Cane Beds, Arizona

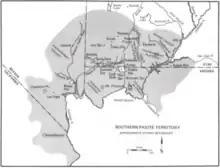
1934 map of the Southern Paiute with Cane Beds marked

Until the 20th century, the land was occupied by Southern Paiute people; it is seen within the Paiute territory on maps from 1934, which had receded north and was completely absent in Arizona by 1986. There are Paiute, Archaic, and Anasazi sites in the area.